John Papa ʻĪʻī

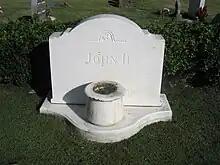
Tombstone of John ʻĪʻī in Oahu Cemetery

He left a first-hand account chronicle from 1866 until his death in a series of articles in the Hawaiian language newspaper "Ka Nupepa Ku'oko'a". These were translated by Mary Kawena Pukui and published in 1959 as "Fragments of Hawaiian History", which describes life through his personal experiences under Kamehameha, and descriptions of the pattern of Hawaiian culture during a period of great significance in the history of the Hawaiian Kingdom. A second edition was edited by Dorothy Barrère and published in 1983.